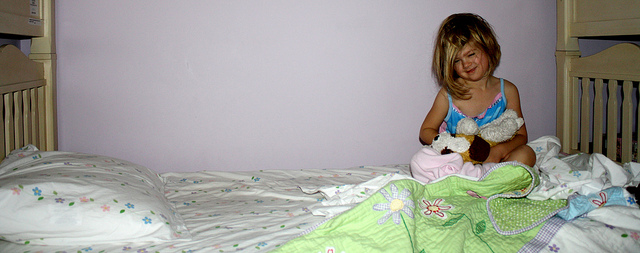
user: Given an image and a question. Answer the question in a short answer. Question: How much sleep does this aged person need? Short Answer:
assistant: 8 hours